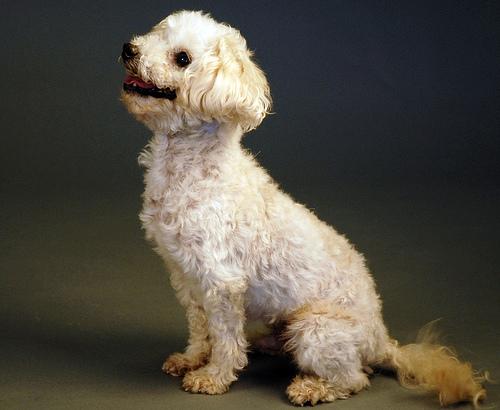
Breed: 2925-n000114-toy_poodle